Héctor Armando Cabada Alvídrez

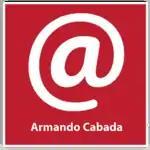
Cabada's mayoral campaign logo

On January 27, 2016, Cabada announced on his newscast that he would leave Canal 44 after more than 27 years and launch an independent candidacy for the municipal presidency of Ciudad Juárez. He received 88,000 signatures, nearly tripling the required 29,000; some of these signatures were supplied by the Citizens' Movement party as a gesture of support. The candidacy sparked drug cartel threats against his family.